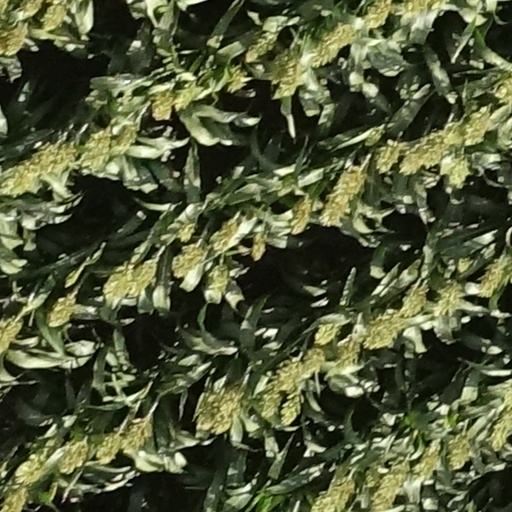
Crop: sorghum